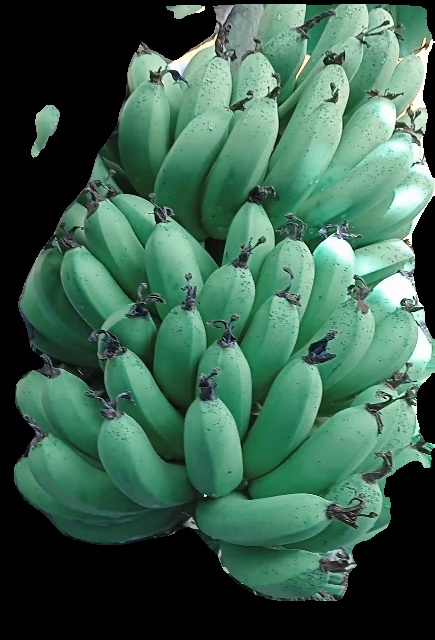
Variety: pachbale
Grade: grade1